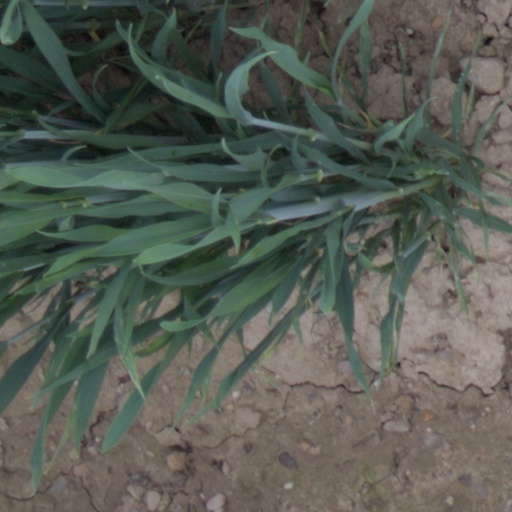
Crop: wheat